Noma horse

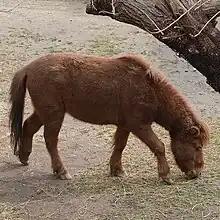
In Tennōji Zoo, Osaka

The Noma (Noma-uma) is a endangered Japanese breed of small horse. It originates from the island of Shikoku, the smallest of the four principal islands of Japan, and is named for the former district of Noma, the northernmost part of the former province of Iyo, now Ehime Prefecture. It is the smallest of the eight native horse breeds of Japan.